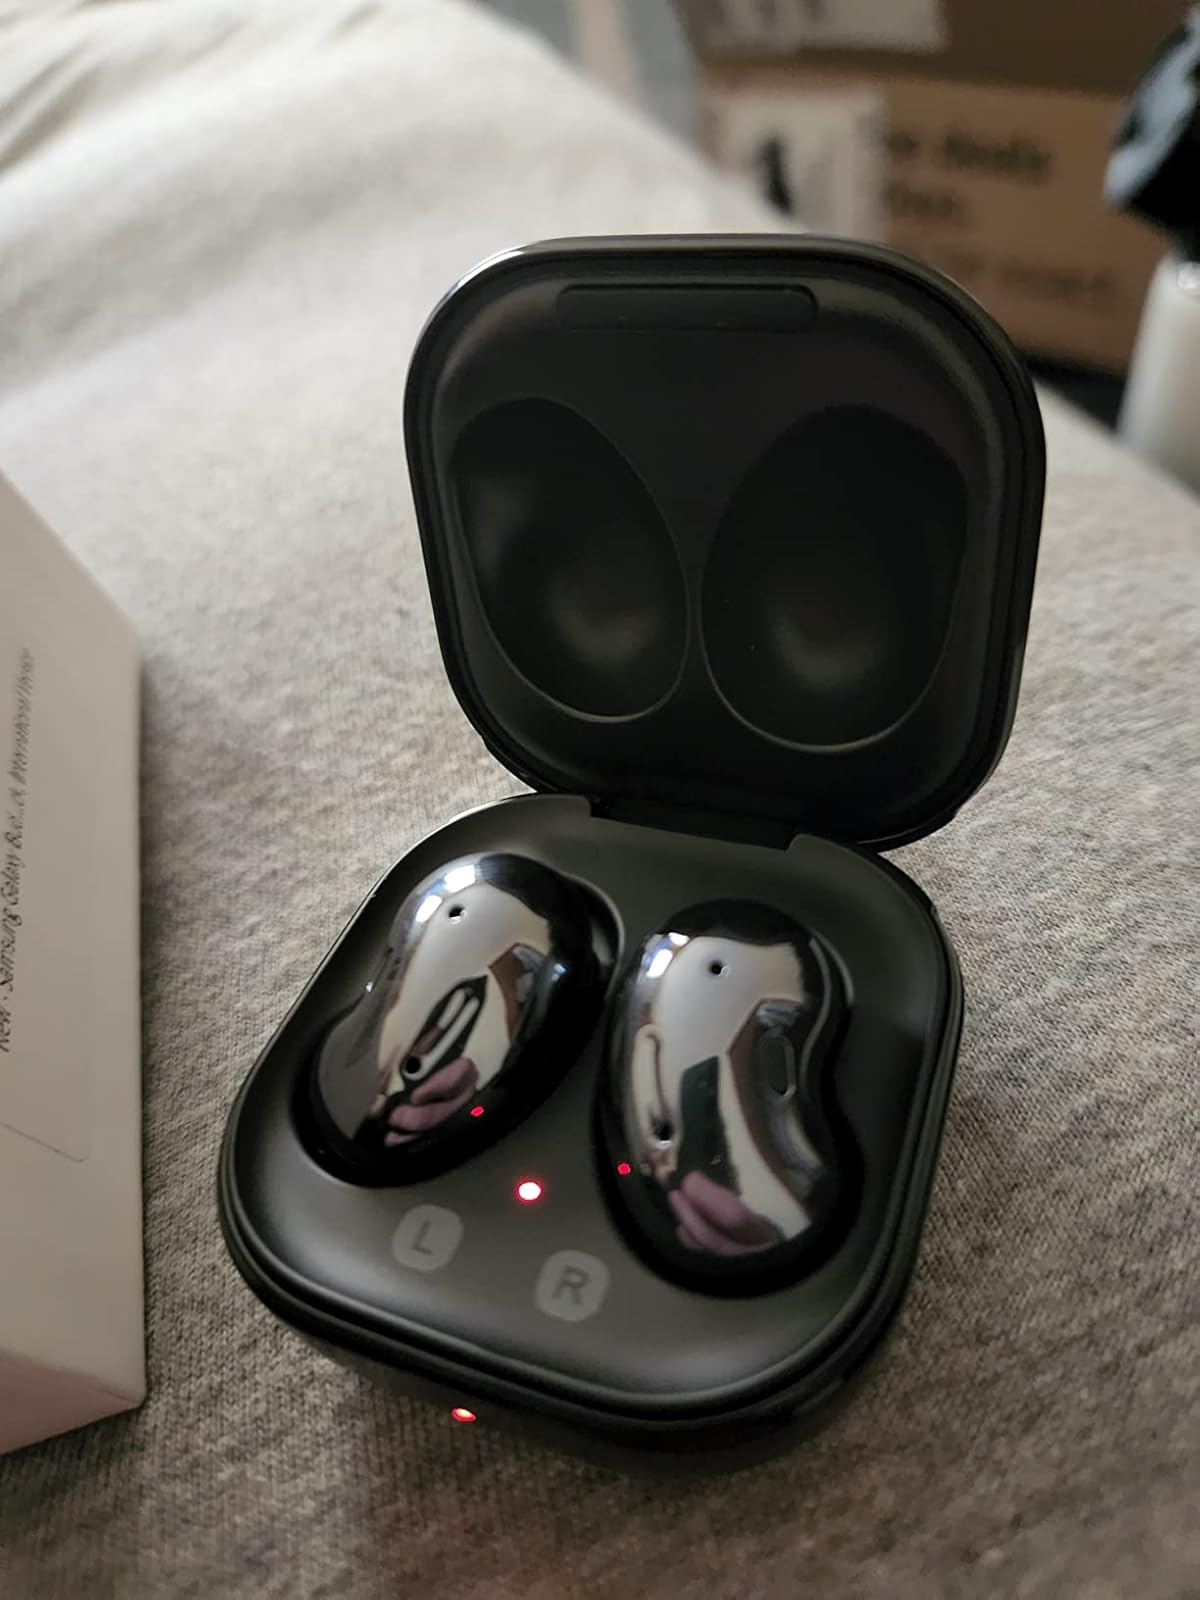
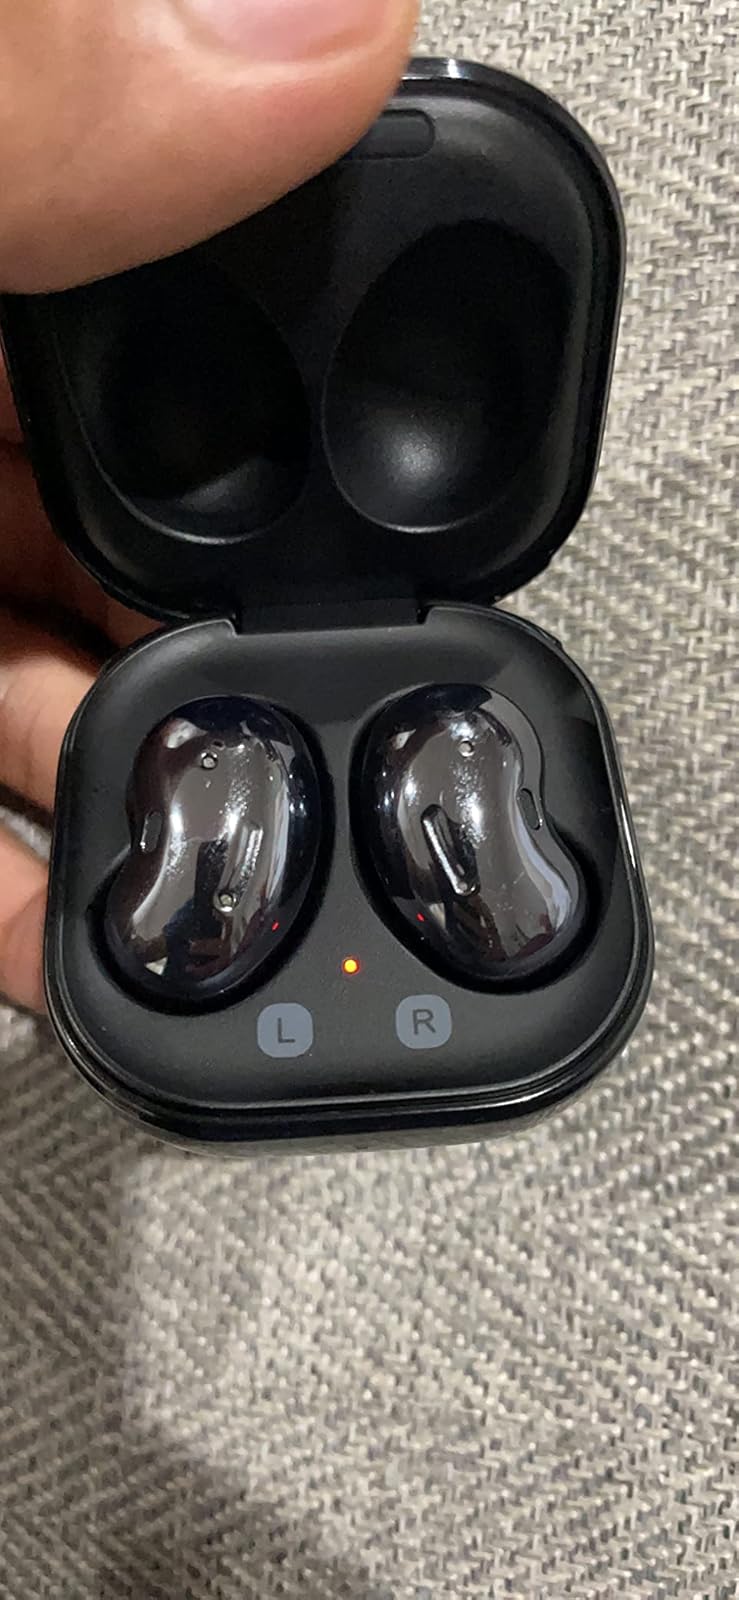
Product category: earbuds
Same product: yes